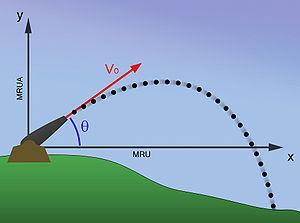
Schéma pour l'explication de la balistique
La balistique est la science qui a pour objet l'étude du mouvement des projectiles.